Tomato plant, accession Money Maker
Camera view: horizontal (90 deg, fisheye); turntable rotation: 30 degrees
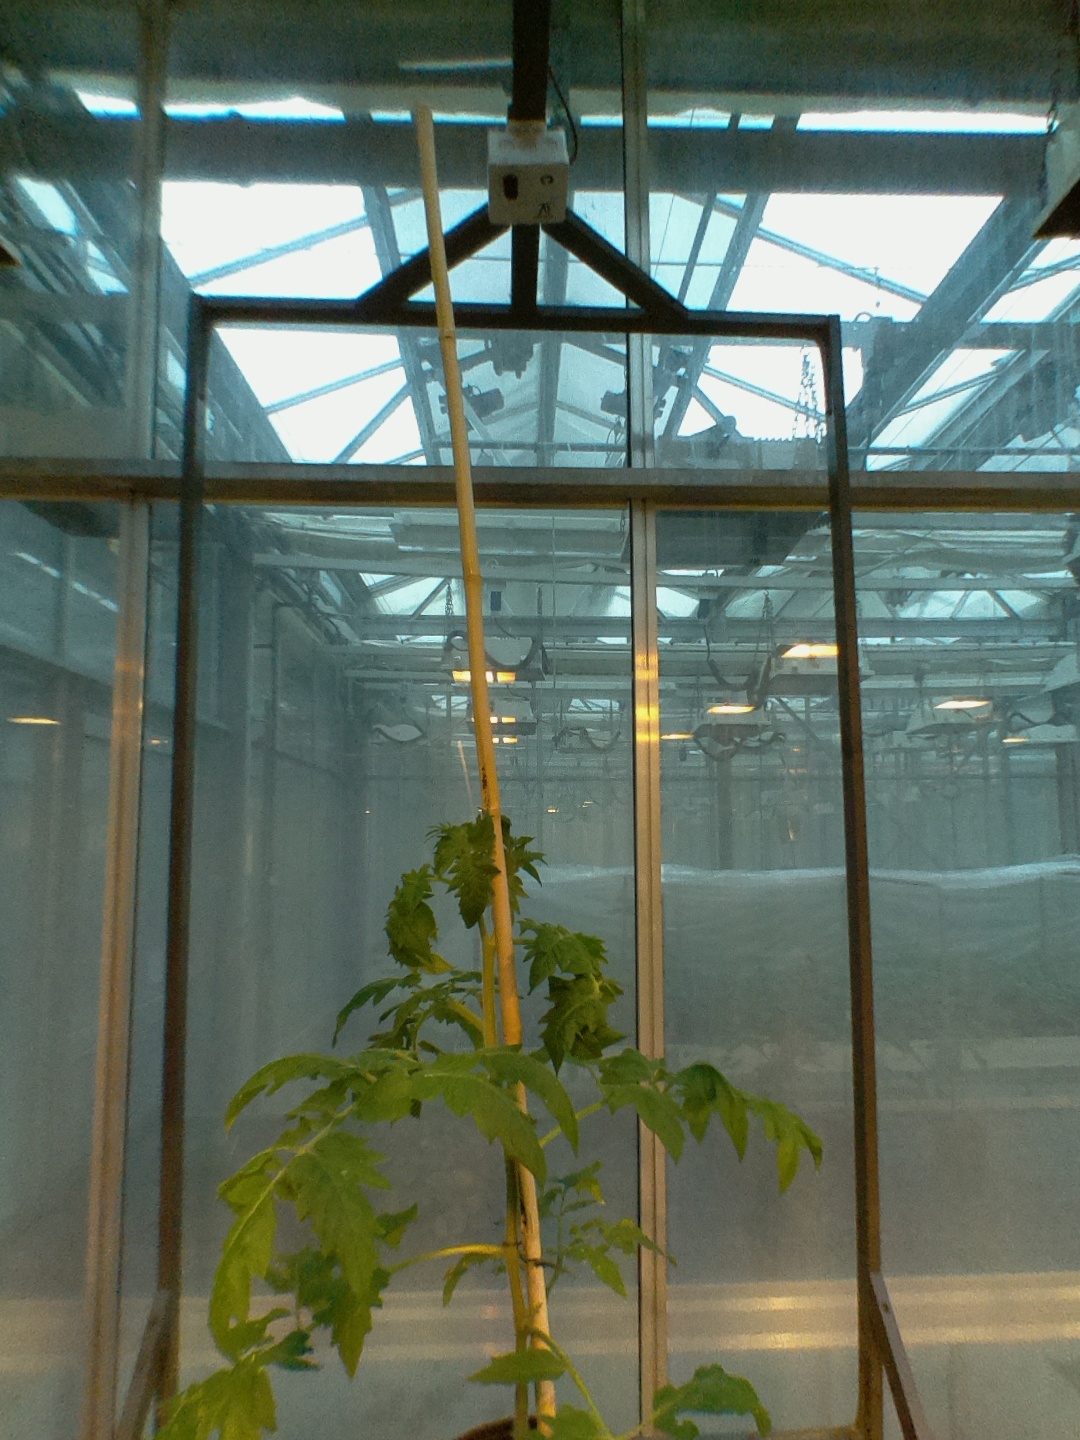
BBCH growth stage 21: 10%-20% Side shoots formed